William Gray Evans

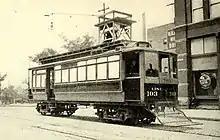
Denver Tramway streetcar, 1909

Evans, his father John Evans, William Byers, Roger Woodbury and Henry C. Brown incorporated the Denver Tramway Company in 1866. William Evans served as secretary and later president of the Denver Tramway Company. Under his leadership, the Denver Tramway became a monopoly in the Denver area, putting horse railway and streetcar companies out of business. The tramway company then installed electricity-driven streetcars in every Denver neighborhood. Travel by tramway was essential within the city because most people did not have horses and carriages. Aside from a means of transportation for daily life, they were also used to transport caskets to the Riverside or Fairmount Cemeteries or were rented out for weddings. He oversaw the construction of the Denver Tramway headquarters at 14th and Arapahoe Streets, on the site of John Evan's family home. The building is now the Hotel Teatro.